Fishing sinker

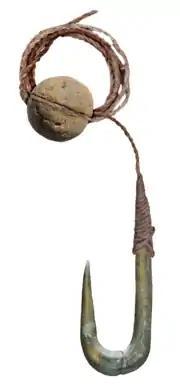
Prehistoric stone fishing hook and sinker (a grooved pebble), used on the Jordan River during the Late Epipalaeolithic

A large variety of sinkers exist, whose specific use depends on the fish pursued, the environment, the current, and personal preference.